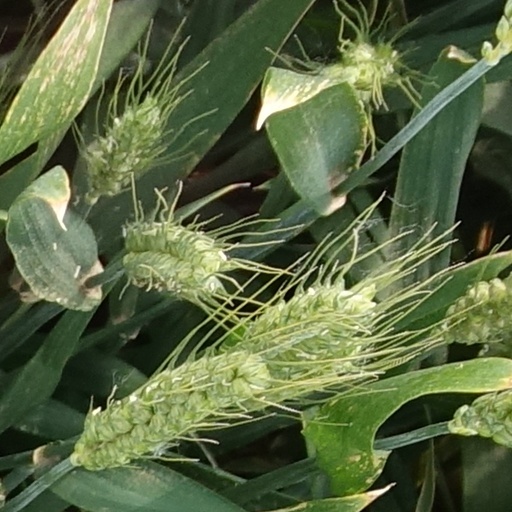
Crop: wheat